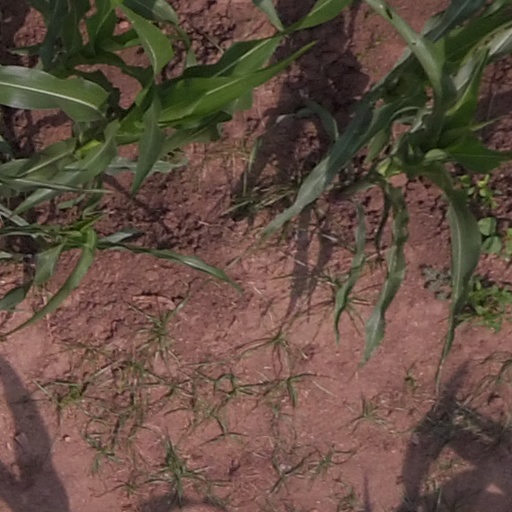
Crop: maize; corn